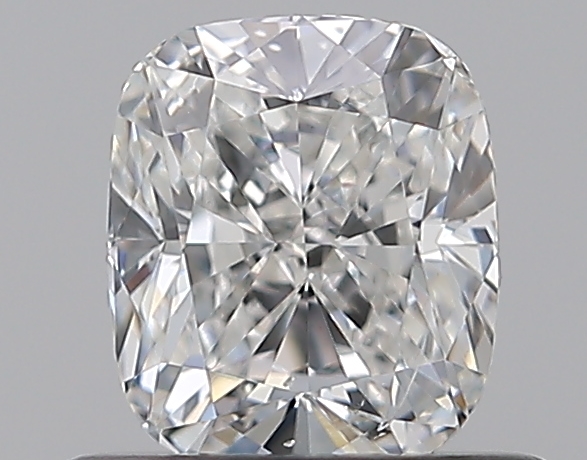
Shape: cushion
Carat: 0.7
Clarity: SI1
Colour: F
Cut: VG
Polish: EX
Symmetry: VG
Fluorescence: M
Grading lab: GIA
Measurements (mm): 5.38 x 4.62 x 3.31